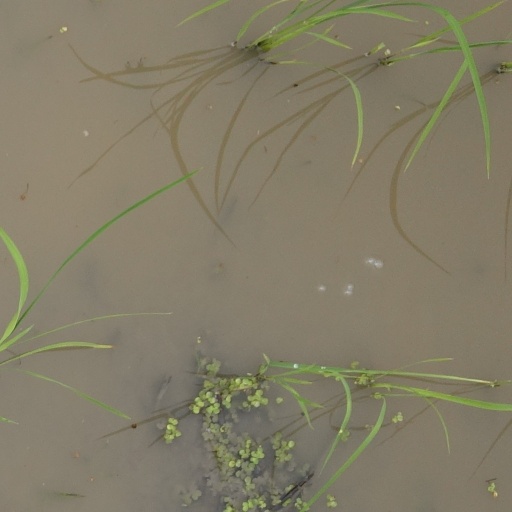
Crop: rice